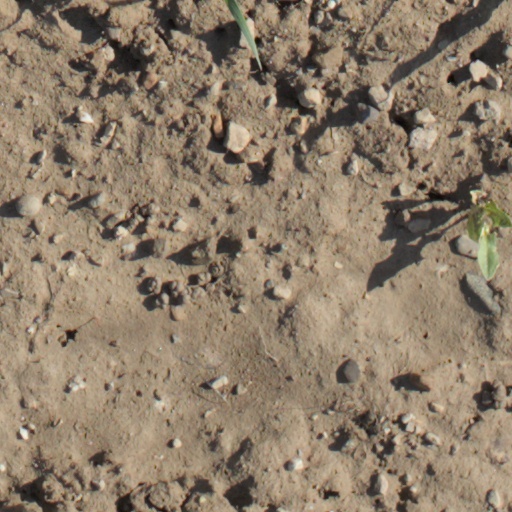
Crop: wheat